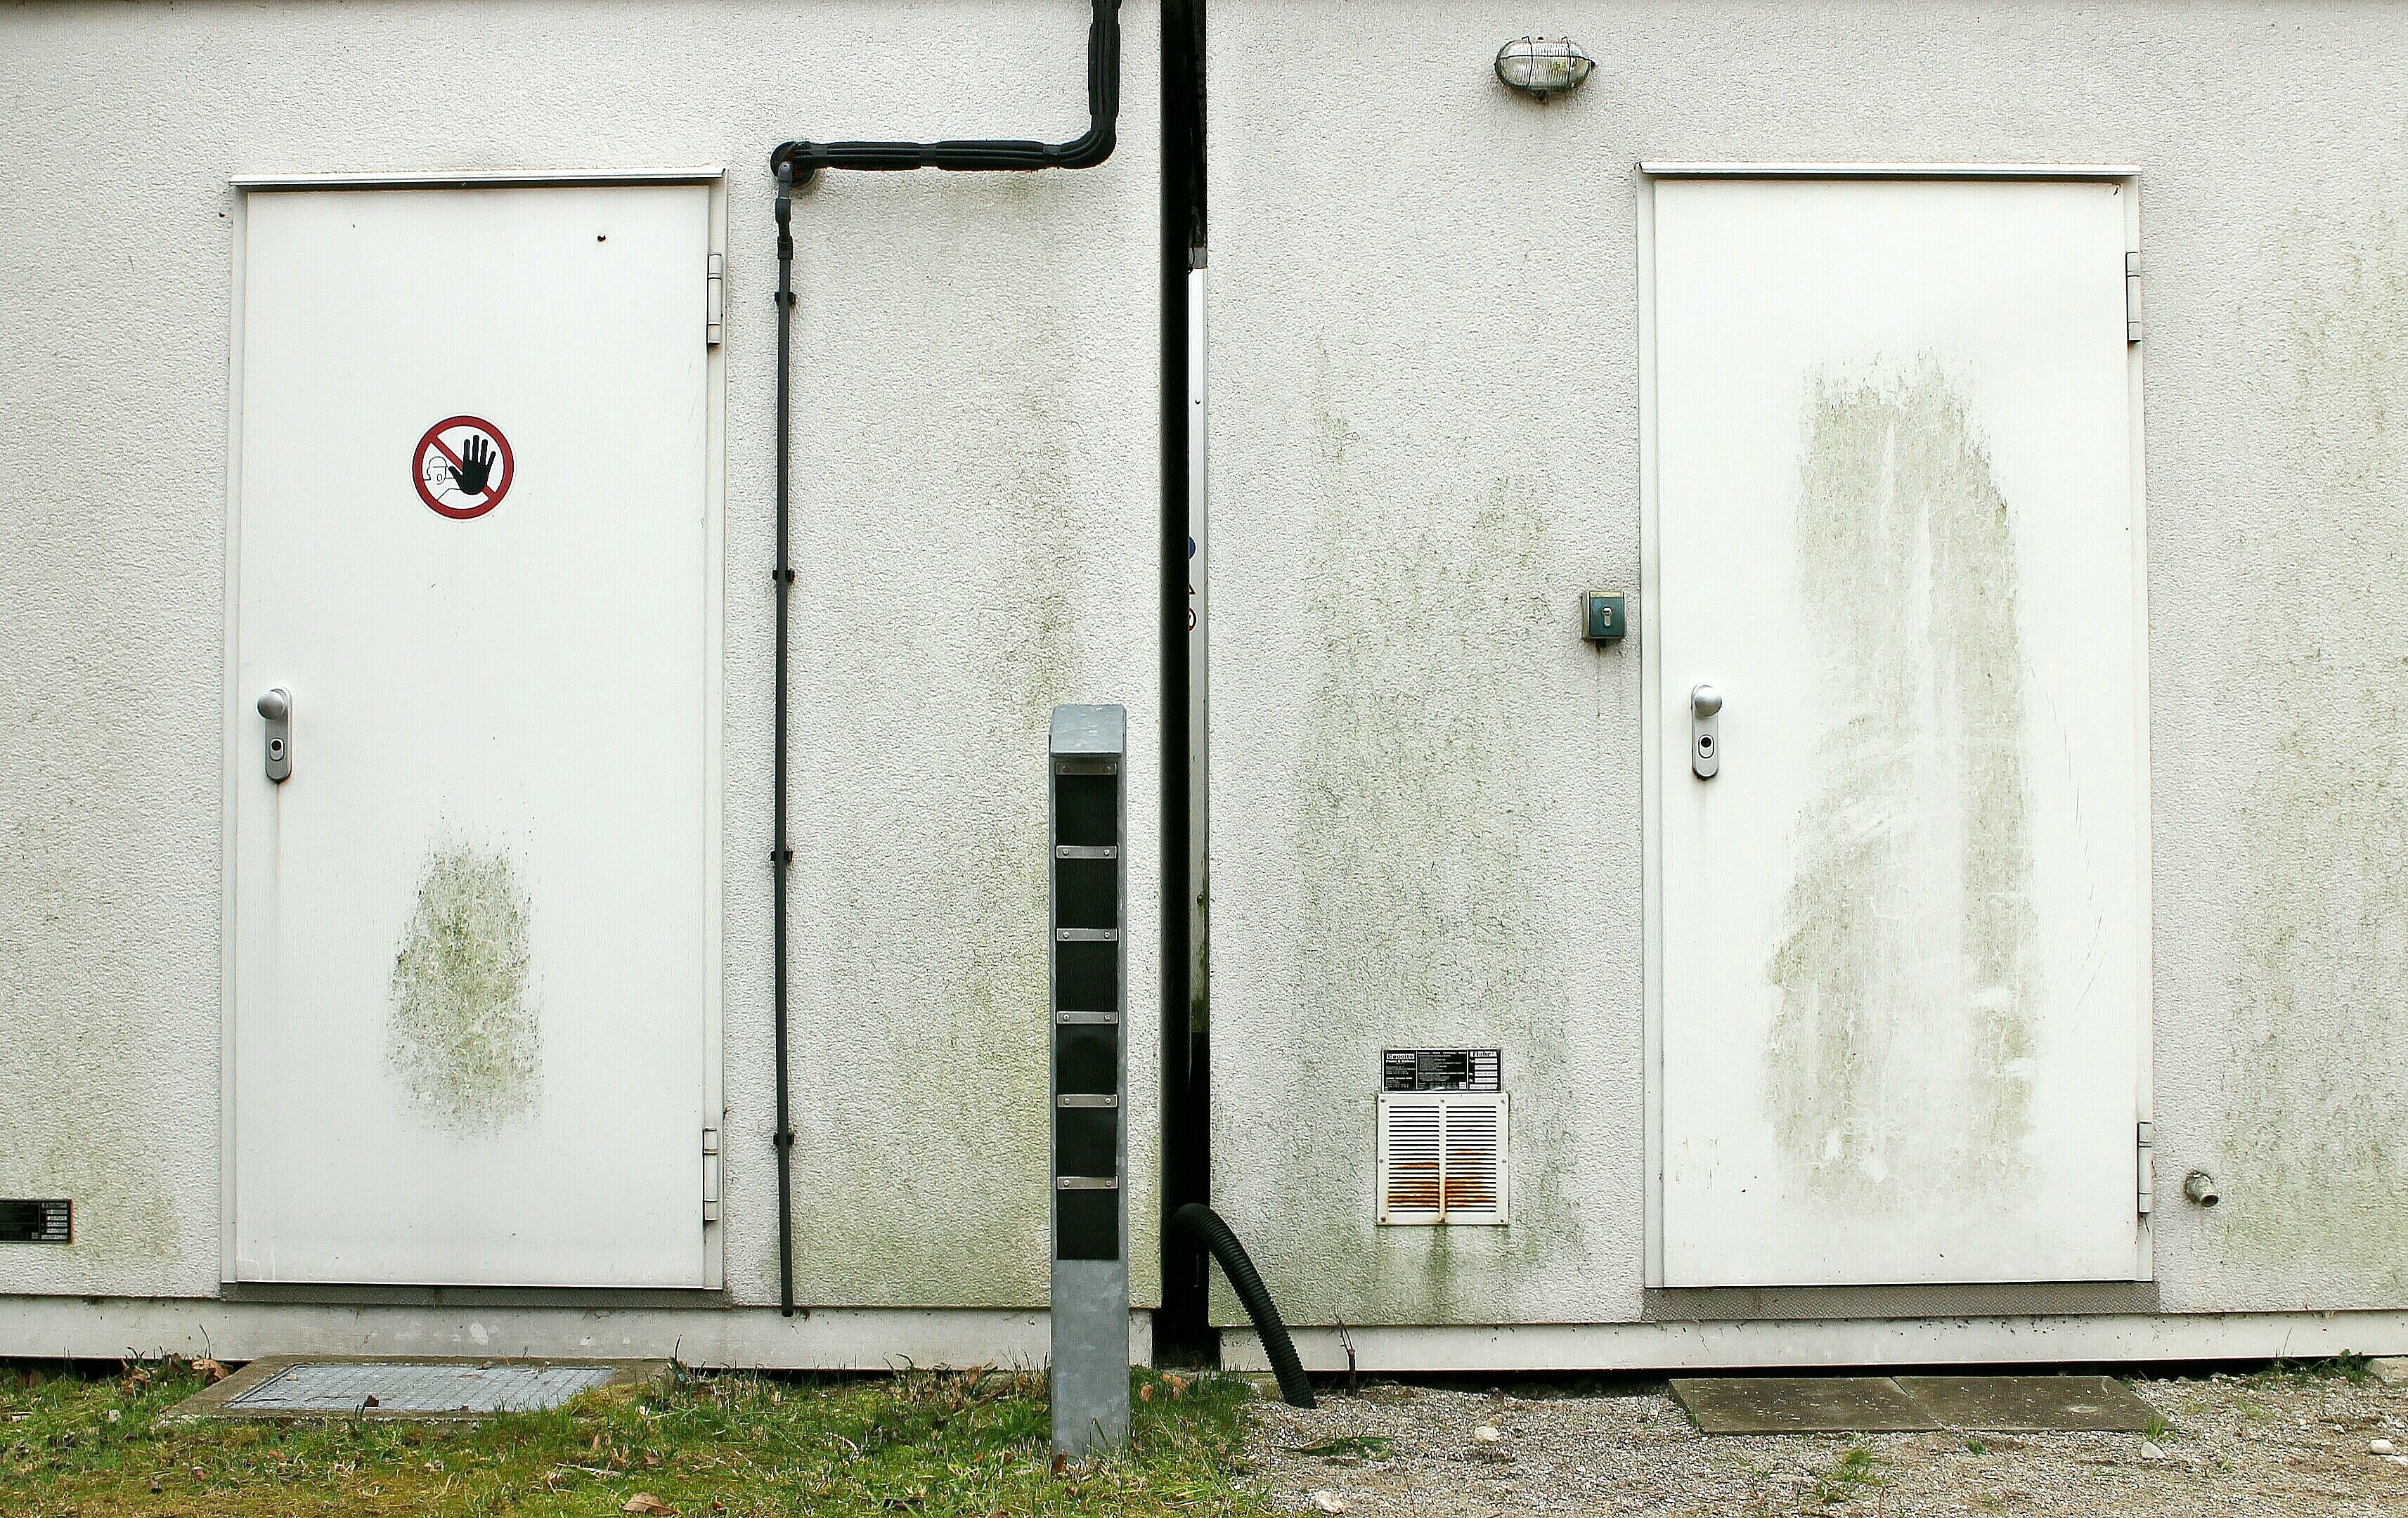
window, building, home, wall, metal, facade, door, security, interior design, doors, secure, input, backed up, metal door, security door, steel door